Wildlife of Canada

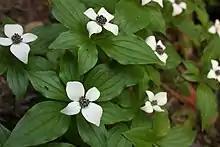
The Canadian bunchberry is found in montane ecosystems and boreal forests, where it grows along the margins of moist woods.

Since the end of the last glacial period, Canada has consisted of eight distinct forest regions. According to Environment and Climate Change Canada, the nation hosts approximately 17,000 identified species of trees, flowers, herbs, ferns, mosses and other flora. Approximately 95 percent of the vascular plants in Canada are of the flowering variety. Roughly half of Canada is covered by forest, totalling around . Over 90% of Canada's forests are owned by the public (crown land, and the majority being provincial forests). About half of the forests are allocated for logging.